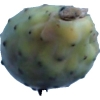
Label: cactus_fruit_green